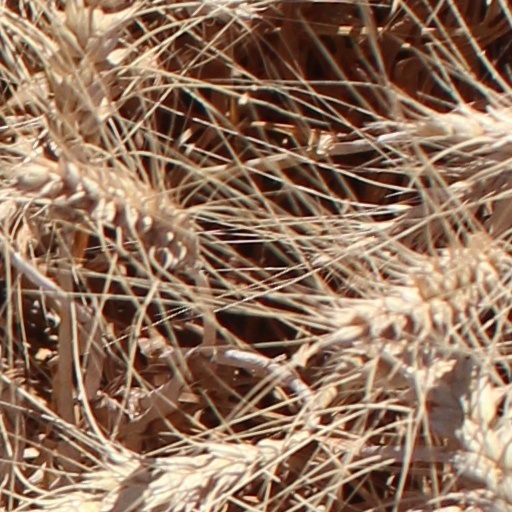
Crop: wheat